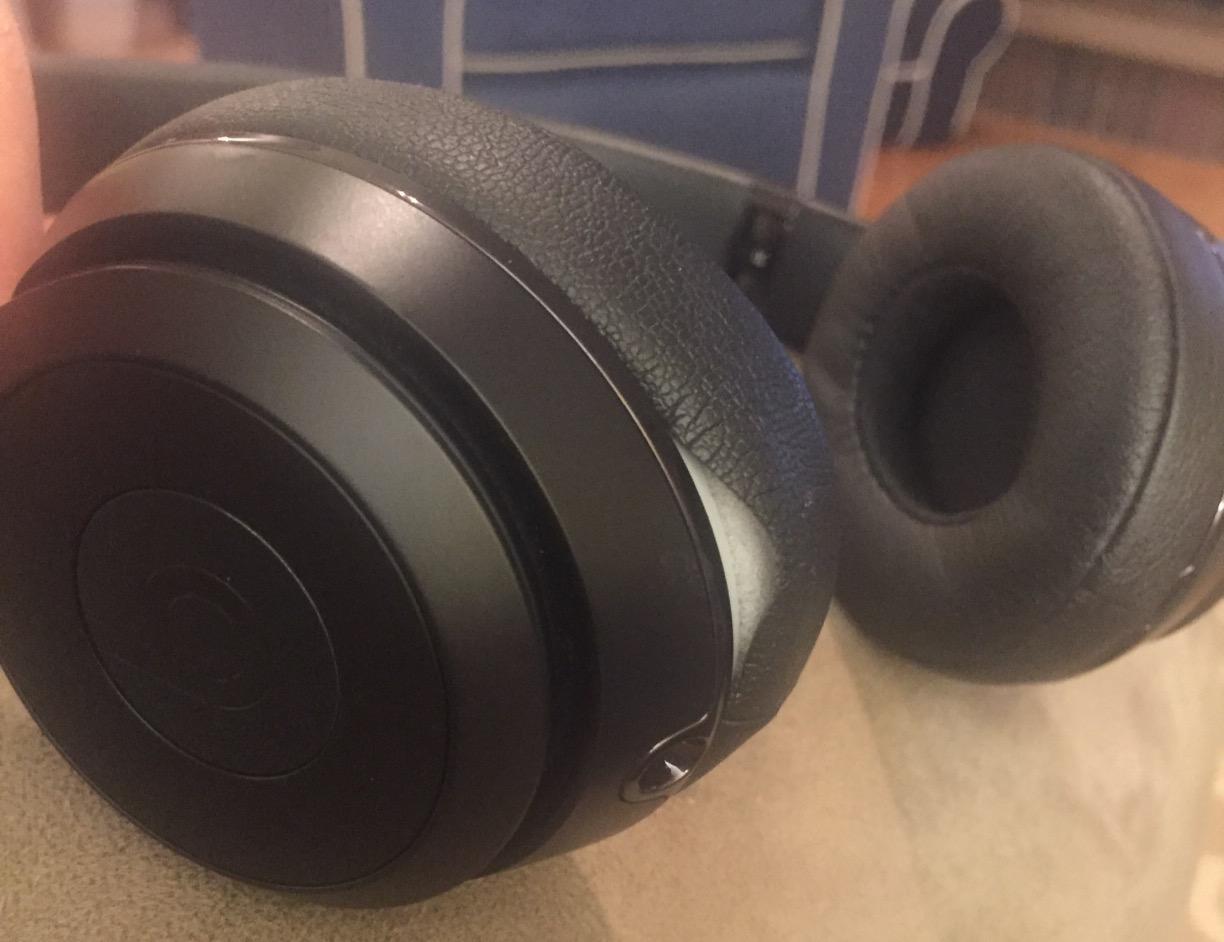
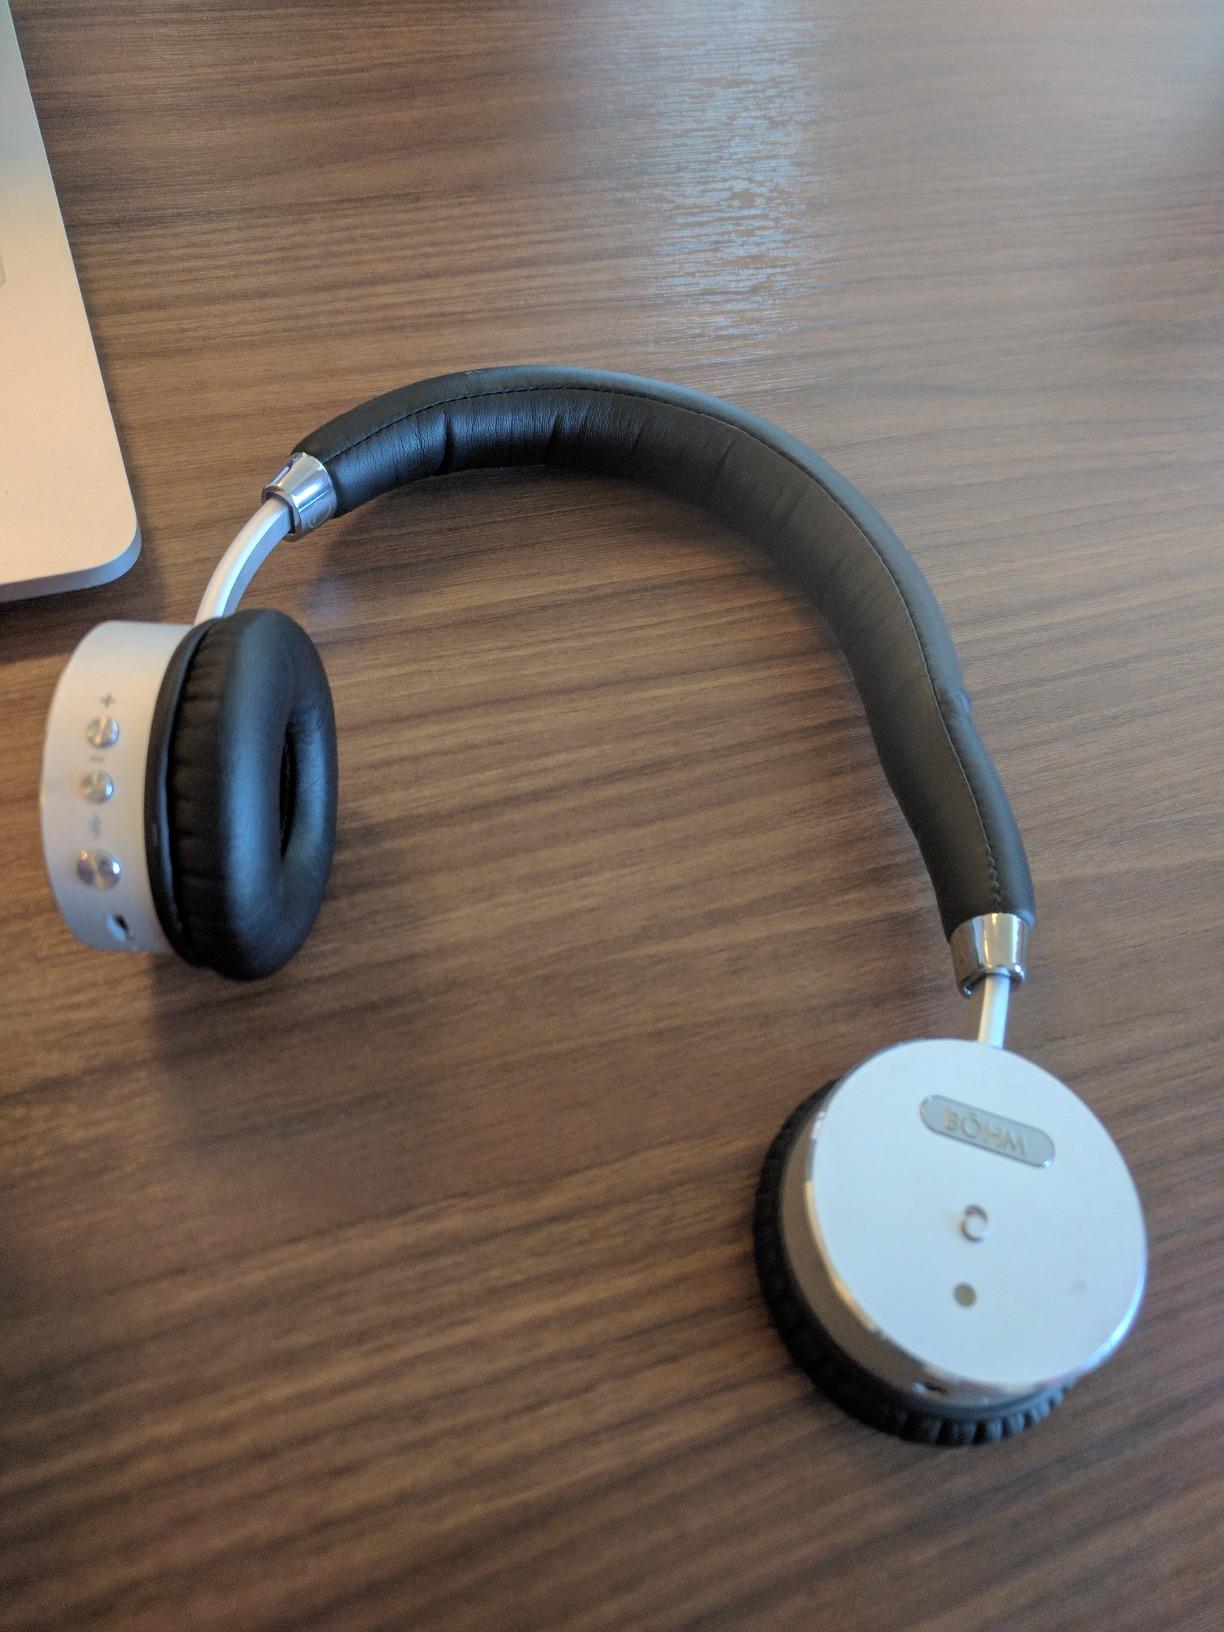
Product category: headphones
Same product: no